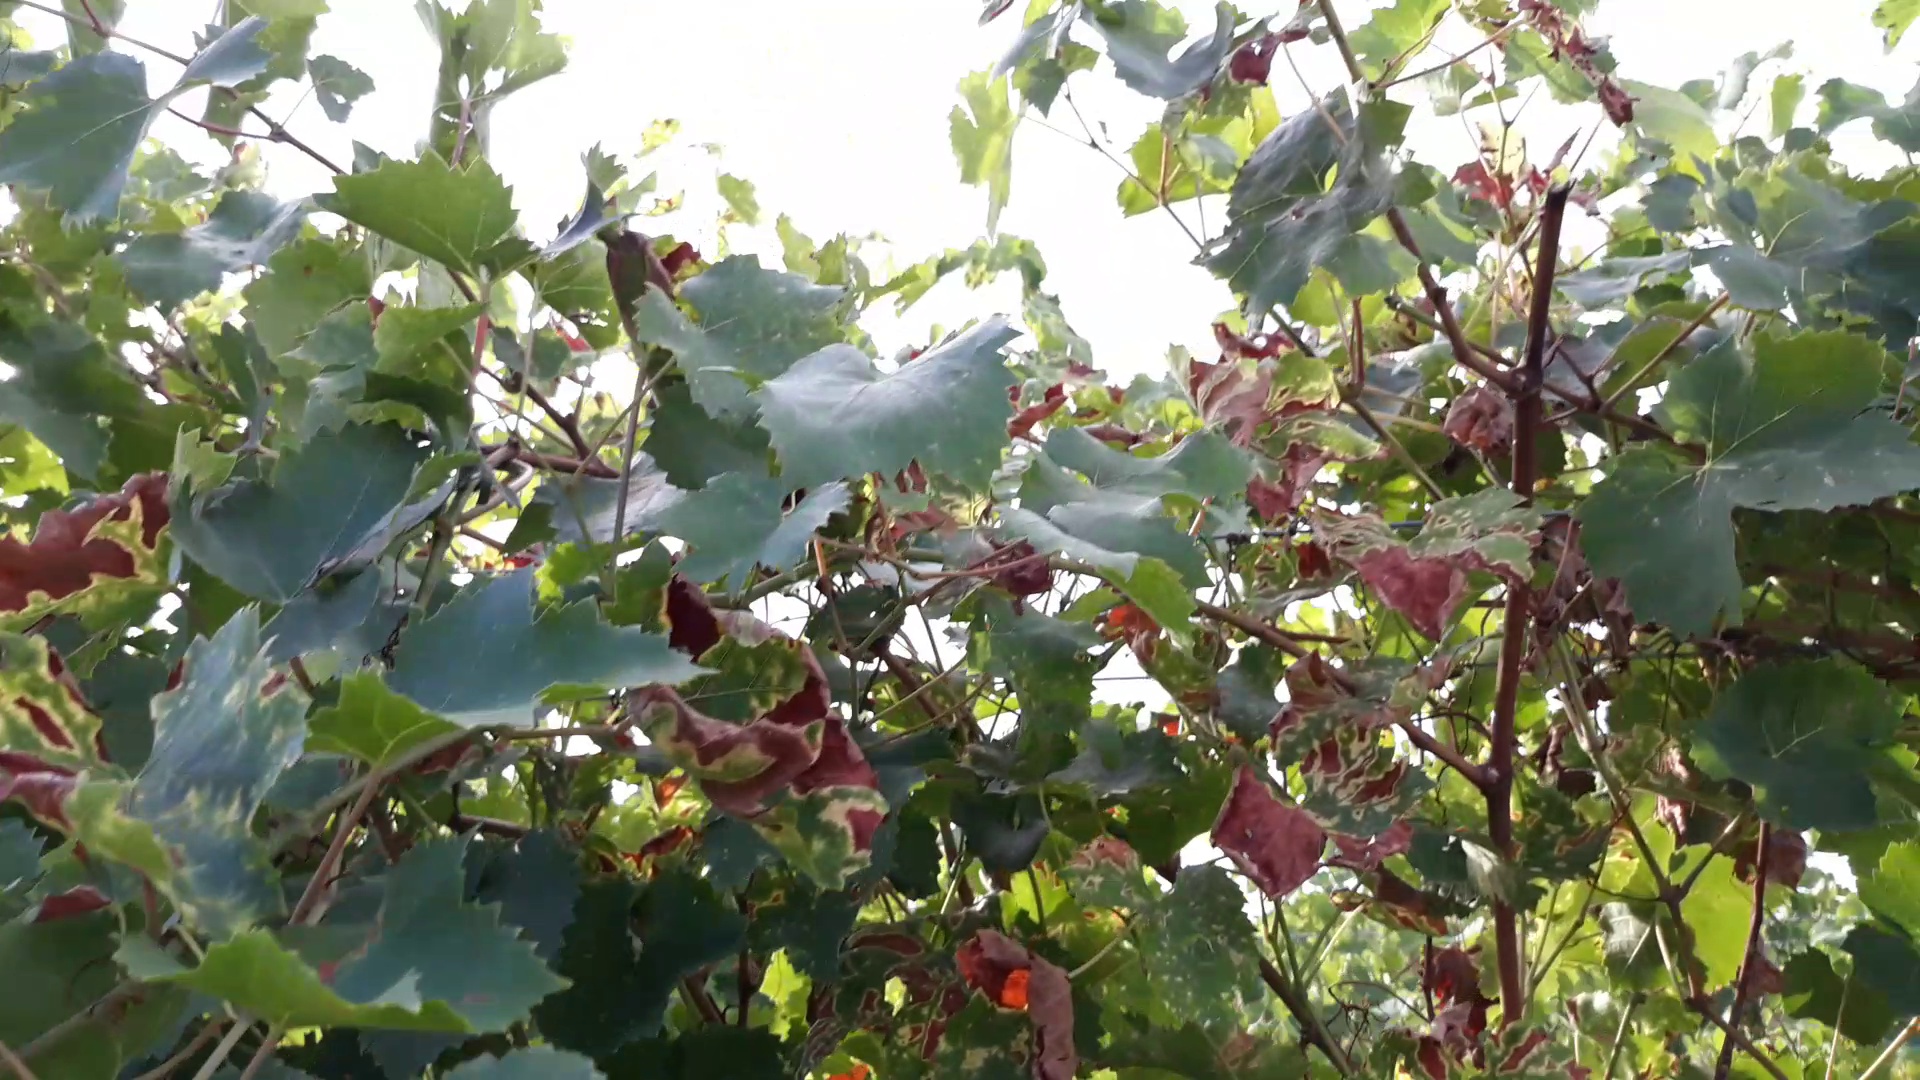
Label: esca